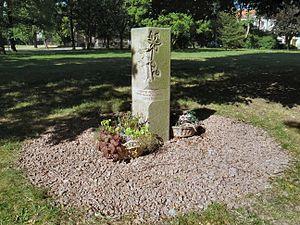
Alberto Adriano était un charcutier allemand d'origine mozambicaine et victime mortelle de la violence néo-nazie de l'extrême droite radicale en Allemagne.